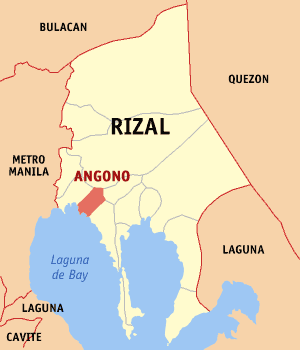
Angono est une municipalité de la province de Rizal, aux Philippines. D'après le recensement de 2015, sa population est de 113 283 habitants.